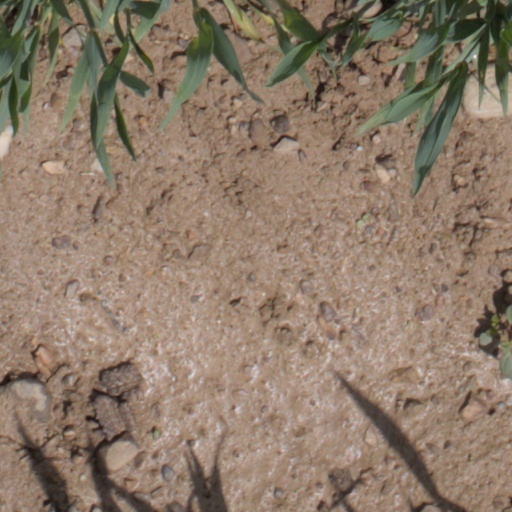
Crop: wheat